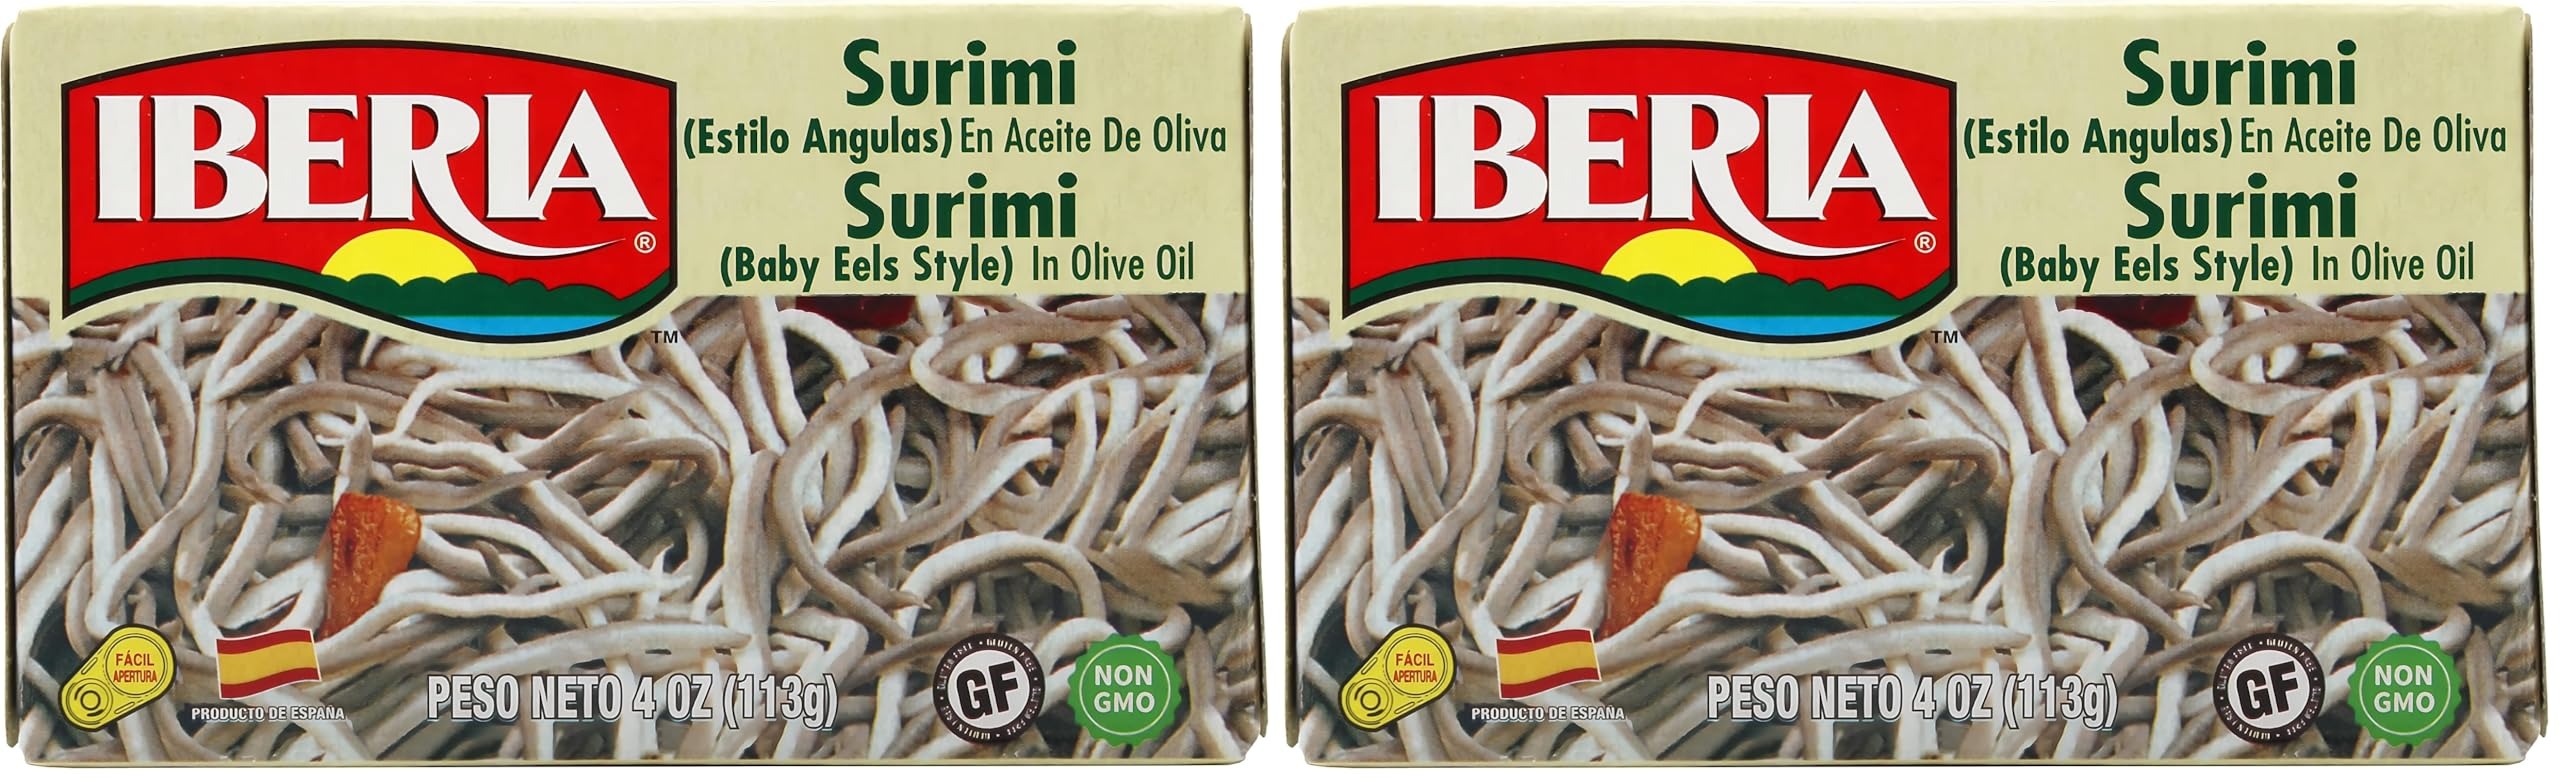
Item Name: Iberia Baby Eels in Olive Oil, 4 oz Surimi Style Angulas (Pack of 2)
Bullet Point 1: The below information is per pack only
Bullet Point 2: Eel-shaped fish produced through the processing of white fish meat, the origins of this product go back to Japan where it has been produced and sold for over half a century.
Bullet Point 3: These baby eels are hand-prepared and packed in oil.
Bullet Point 4: This gourmet food is the perfect experience for those who are interested in Spain's culture. You can follow a classic recipe, serve it on crusty bread, or eat it on a flavorful Torta de Aciete. It can be enjoyed on sliced bread that's topped with mayonnaise and some red peppers.
Bullet Point 5: A very healthy and nutritious food which is ideal for dressing salads, in mixed dishes or as a compliment to fish dishes.
Value: 8.0
Unit: Ounce

Price: 12